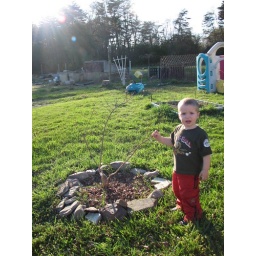
this is Mathis' tree ... a crepe myrtle that blooms in beautiful red flowers